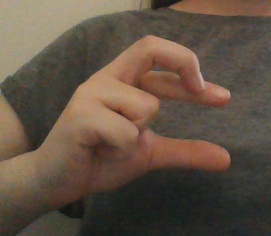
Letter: thal